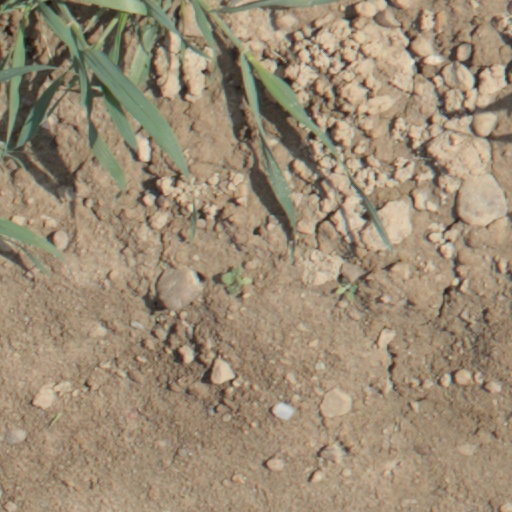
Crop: wheat